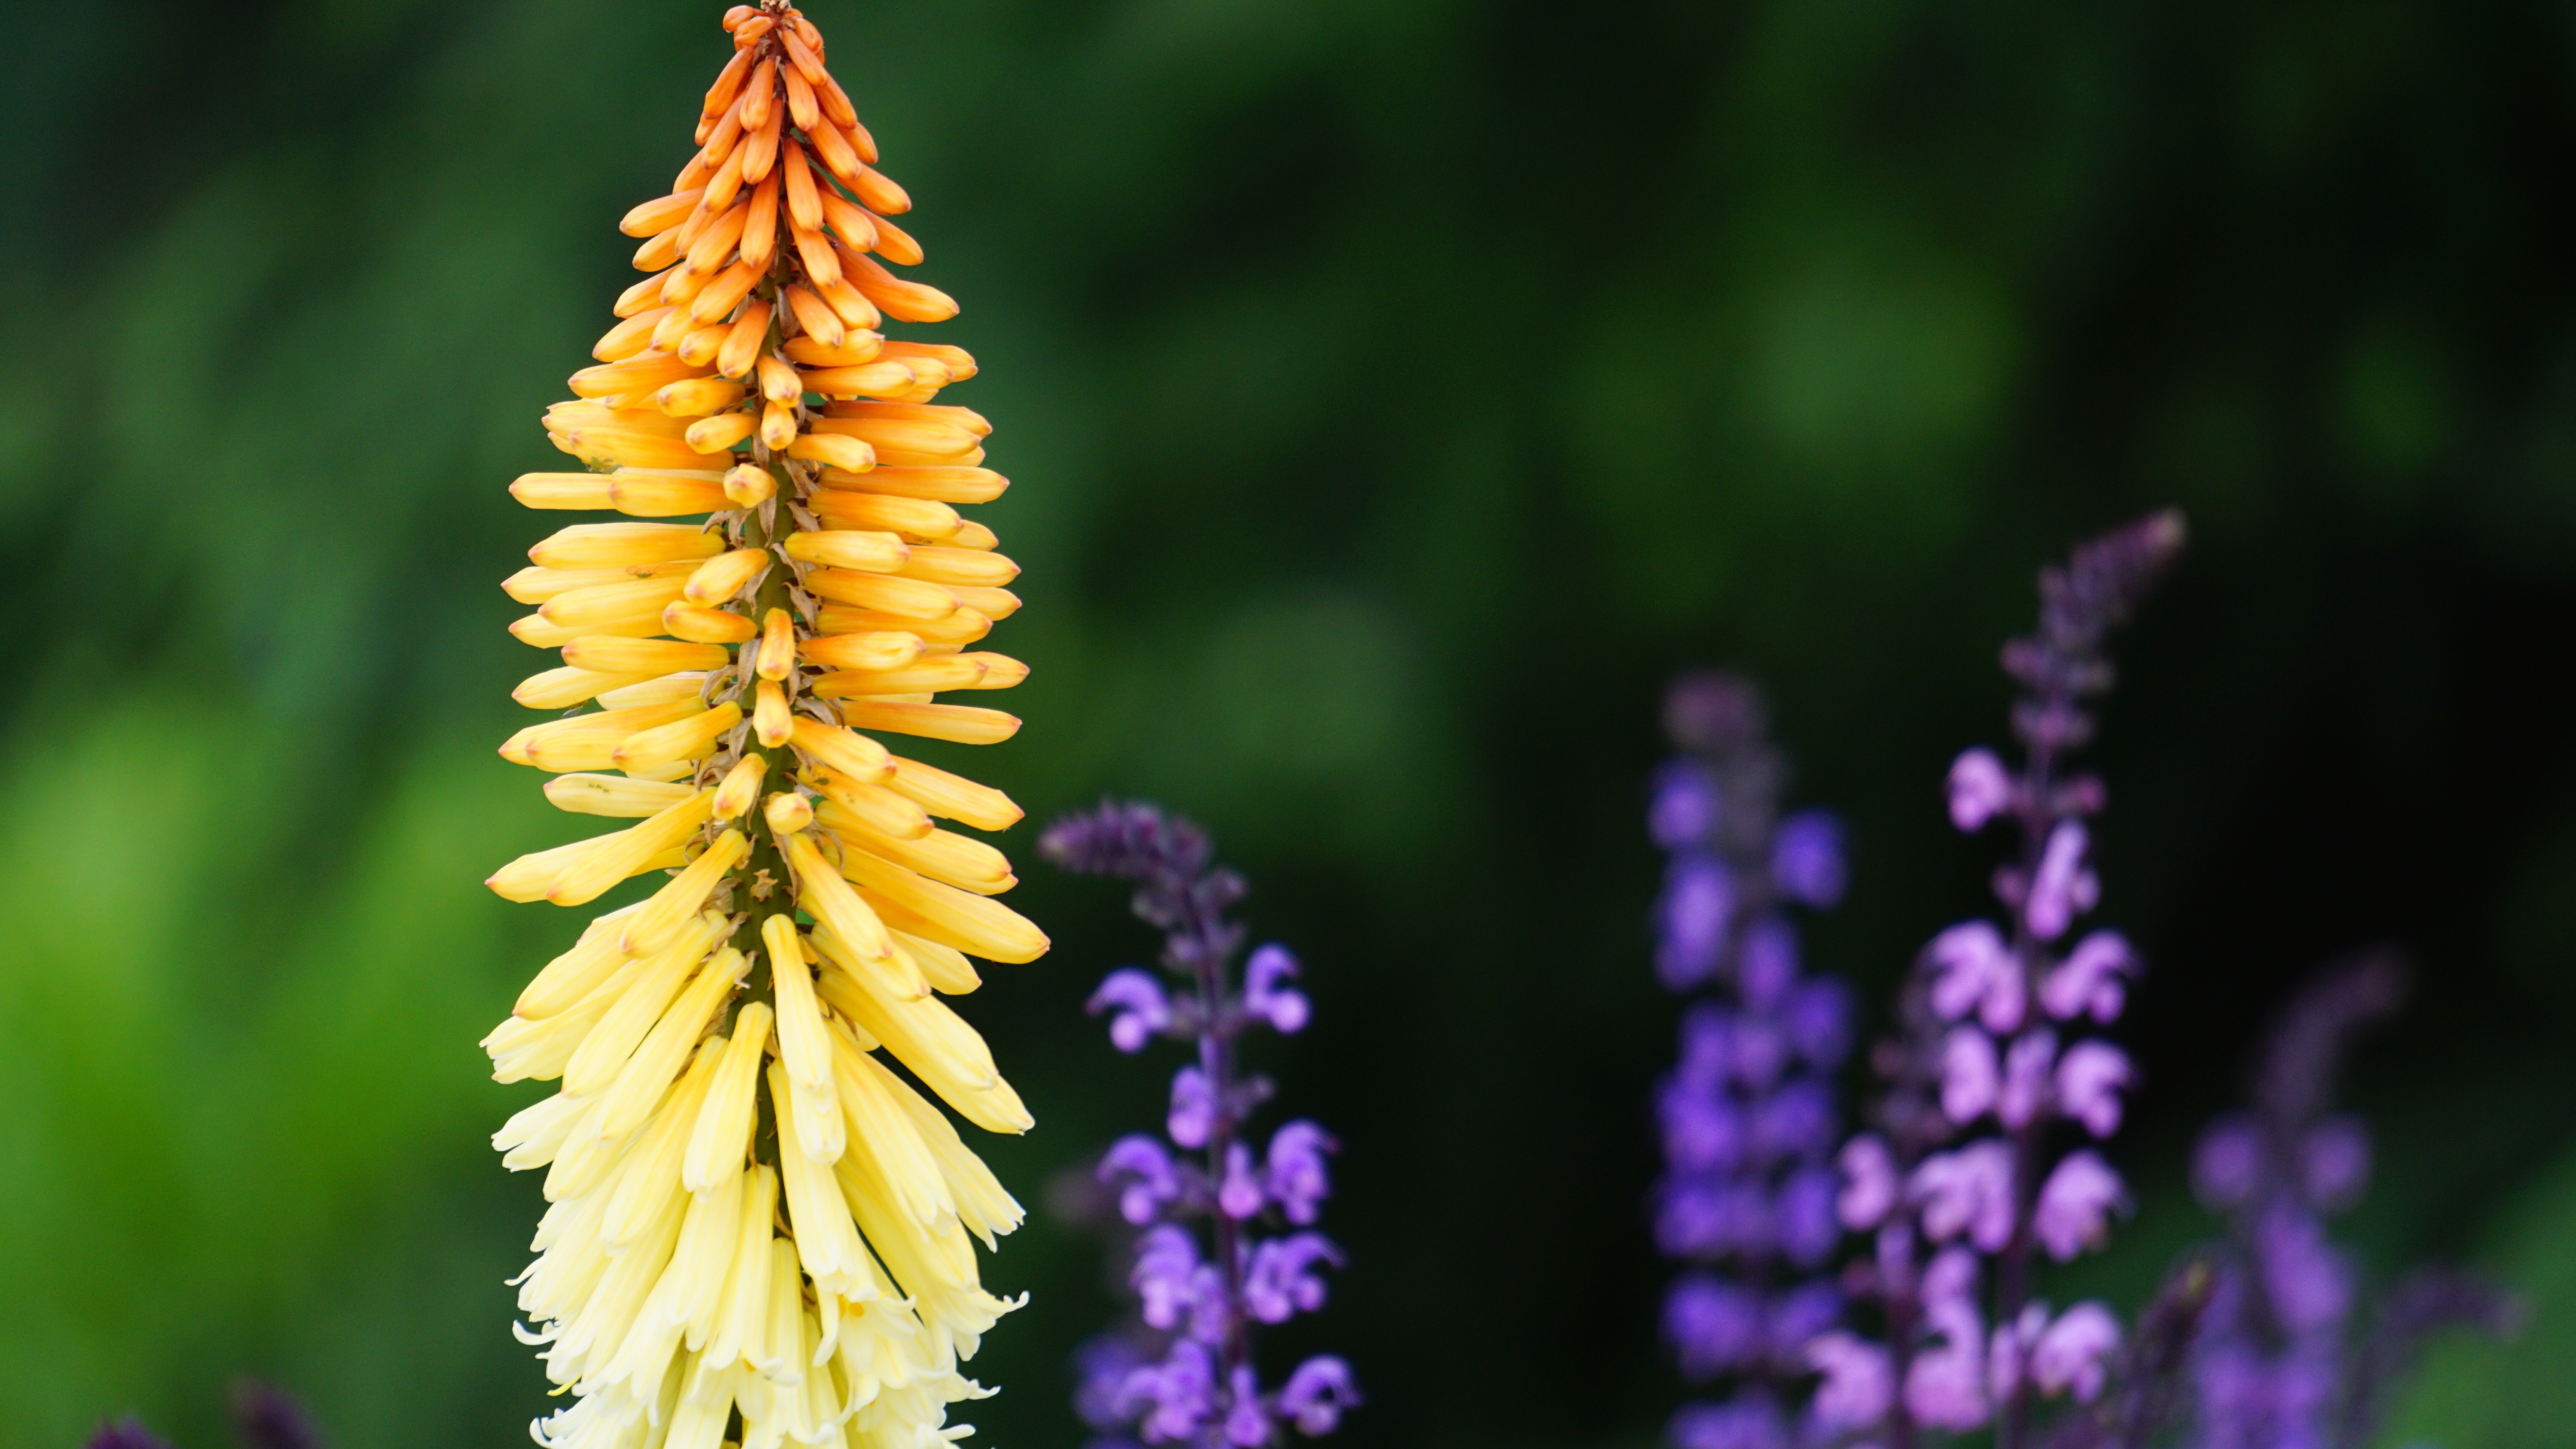
nature, blossom, plant, sun, meadow, stem, flower, purple, petal, bloom, summer, spring, color, grow, botany, blooming, colorful, yellow, flora, wildflower, outdoors, bright, bud, yellow flowers, macro photography, flowering plant, torch lily, grass family, plant stem, land plant